Marcelino Palentini

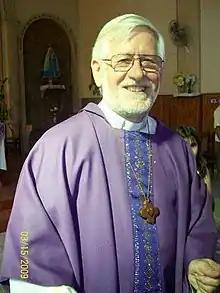
Marcelo Palentini, Roman Catholic bishop of the Roman Catholic Diocese of Jujuy

Marcelino Palentini (September 17, 1943 – September 18, 2011) was the Roman Catholic bishop of the Roman Catholic Diocese of Jujuy, Argentina.